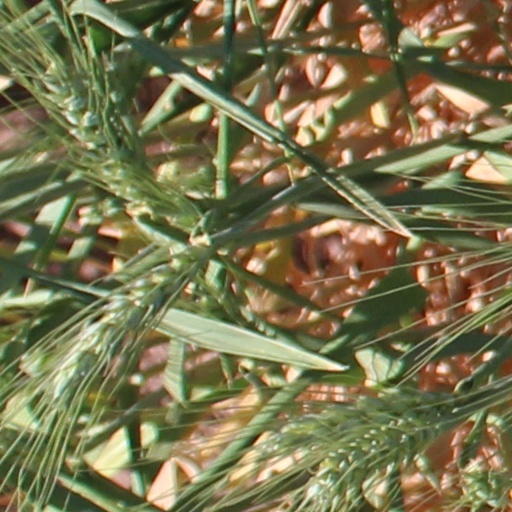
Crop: wheat